International Bureau of Weights and Measures

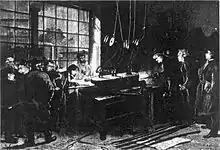

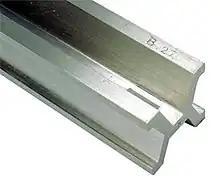
Closeup of National Prototype Metre Bar No. 27, made in 1889 by the International Bureau of Weights and Measures (BIPM) in collaboration with Johnson Mattey and given to the United States, which served as the standard for American cartography from 1890 replacing the Committee Meter, an authentic copy of the "Mètre des Archives" produced in 1799 in Paris, which Ferdinand Rudolph Hassler had brought to the United States in 1805.

The French government gave practical support to the creation of an International Metre Commission, which met in Paris in 1870 and again in 1872 with the participation of about thirty countries. There was much discussion within this commission, considering the opportunity either to keep as definitive the units represented by the standards of the Archives, or to return to the primitive definitions, and to correct the units to bring them closer to them. Since its origin, the metre has kept a double definition; it is both the ten-millionth part of the quarter meridian and the length represented by the "Mètre des Archives". The first is historical, the second is metrological. The first solution prevailed, in accordance with common sense and in accordance with the advice of the French Academy of Sciences. Abandoning the values represented by the standards, would have consecrated an extremely dangerous principle, that of the change of units to any progress of measurements; the Metric System would be perpetually threatened with change, that is to say with ruin. Thus the Commission called for the creation of a new international prototype metre which length would be as close as possible to that of the "Mètre des Archives" and the arrangement of a system where national standards could be compared with it.